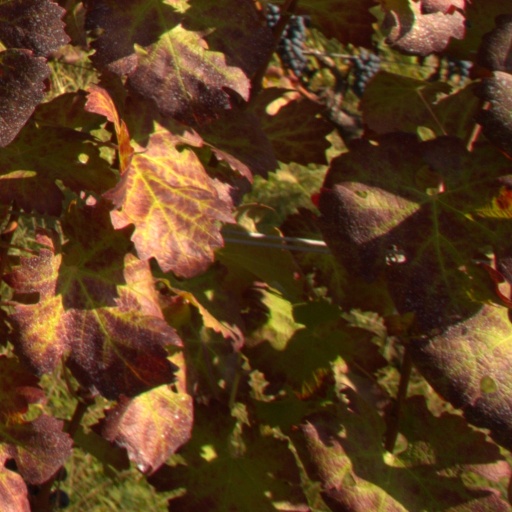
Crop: grape